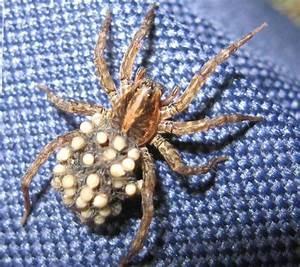
spider